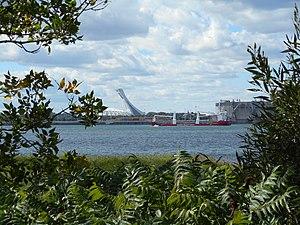
Parc Marie-Victorin, Longueuil Au loin, le stade olympique de Montréal